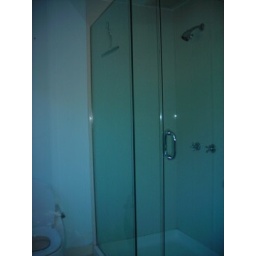
Shower in bottom floor bathroom